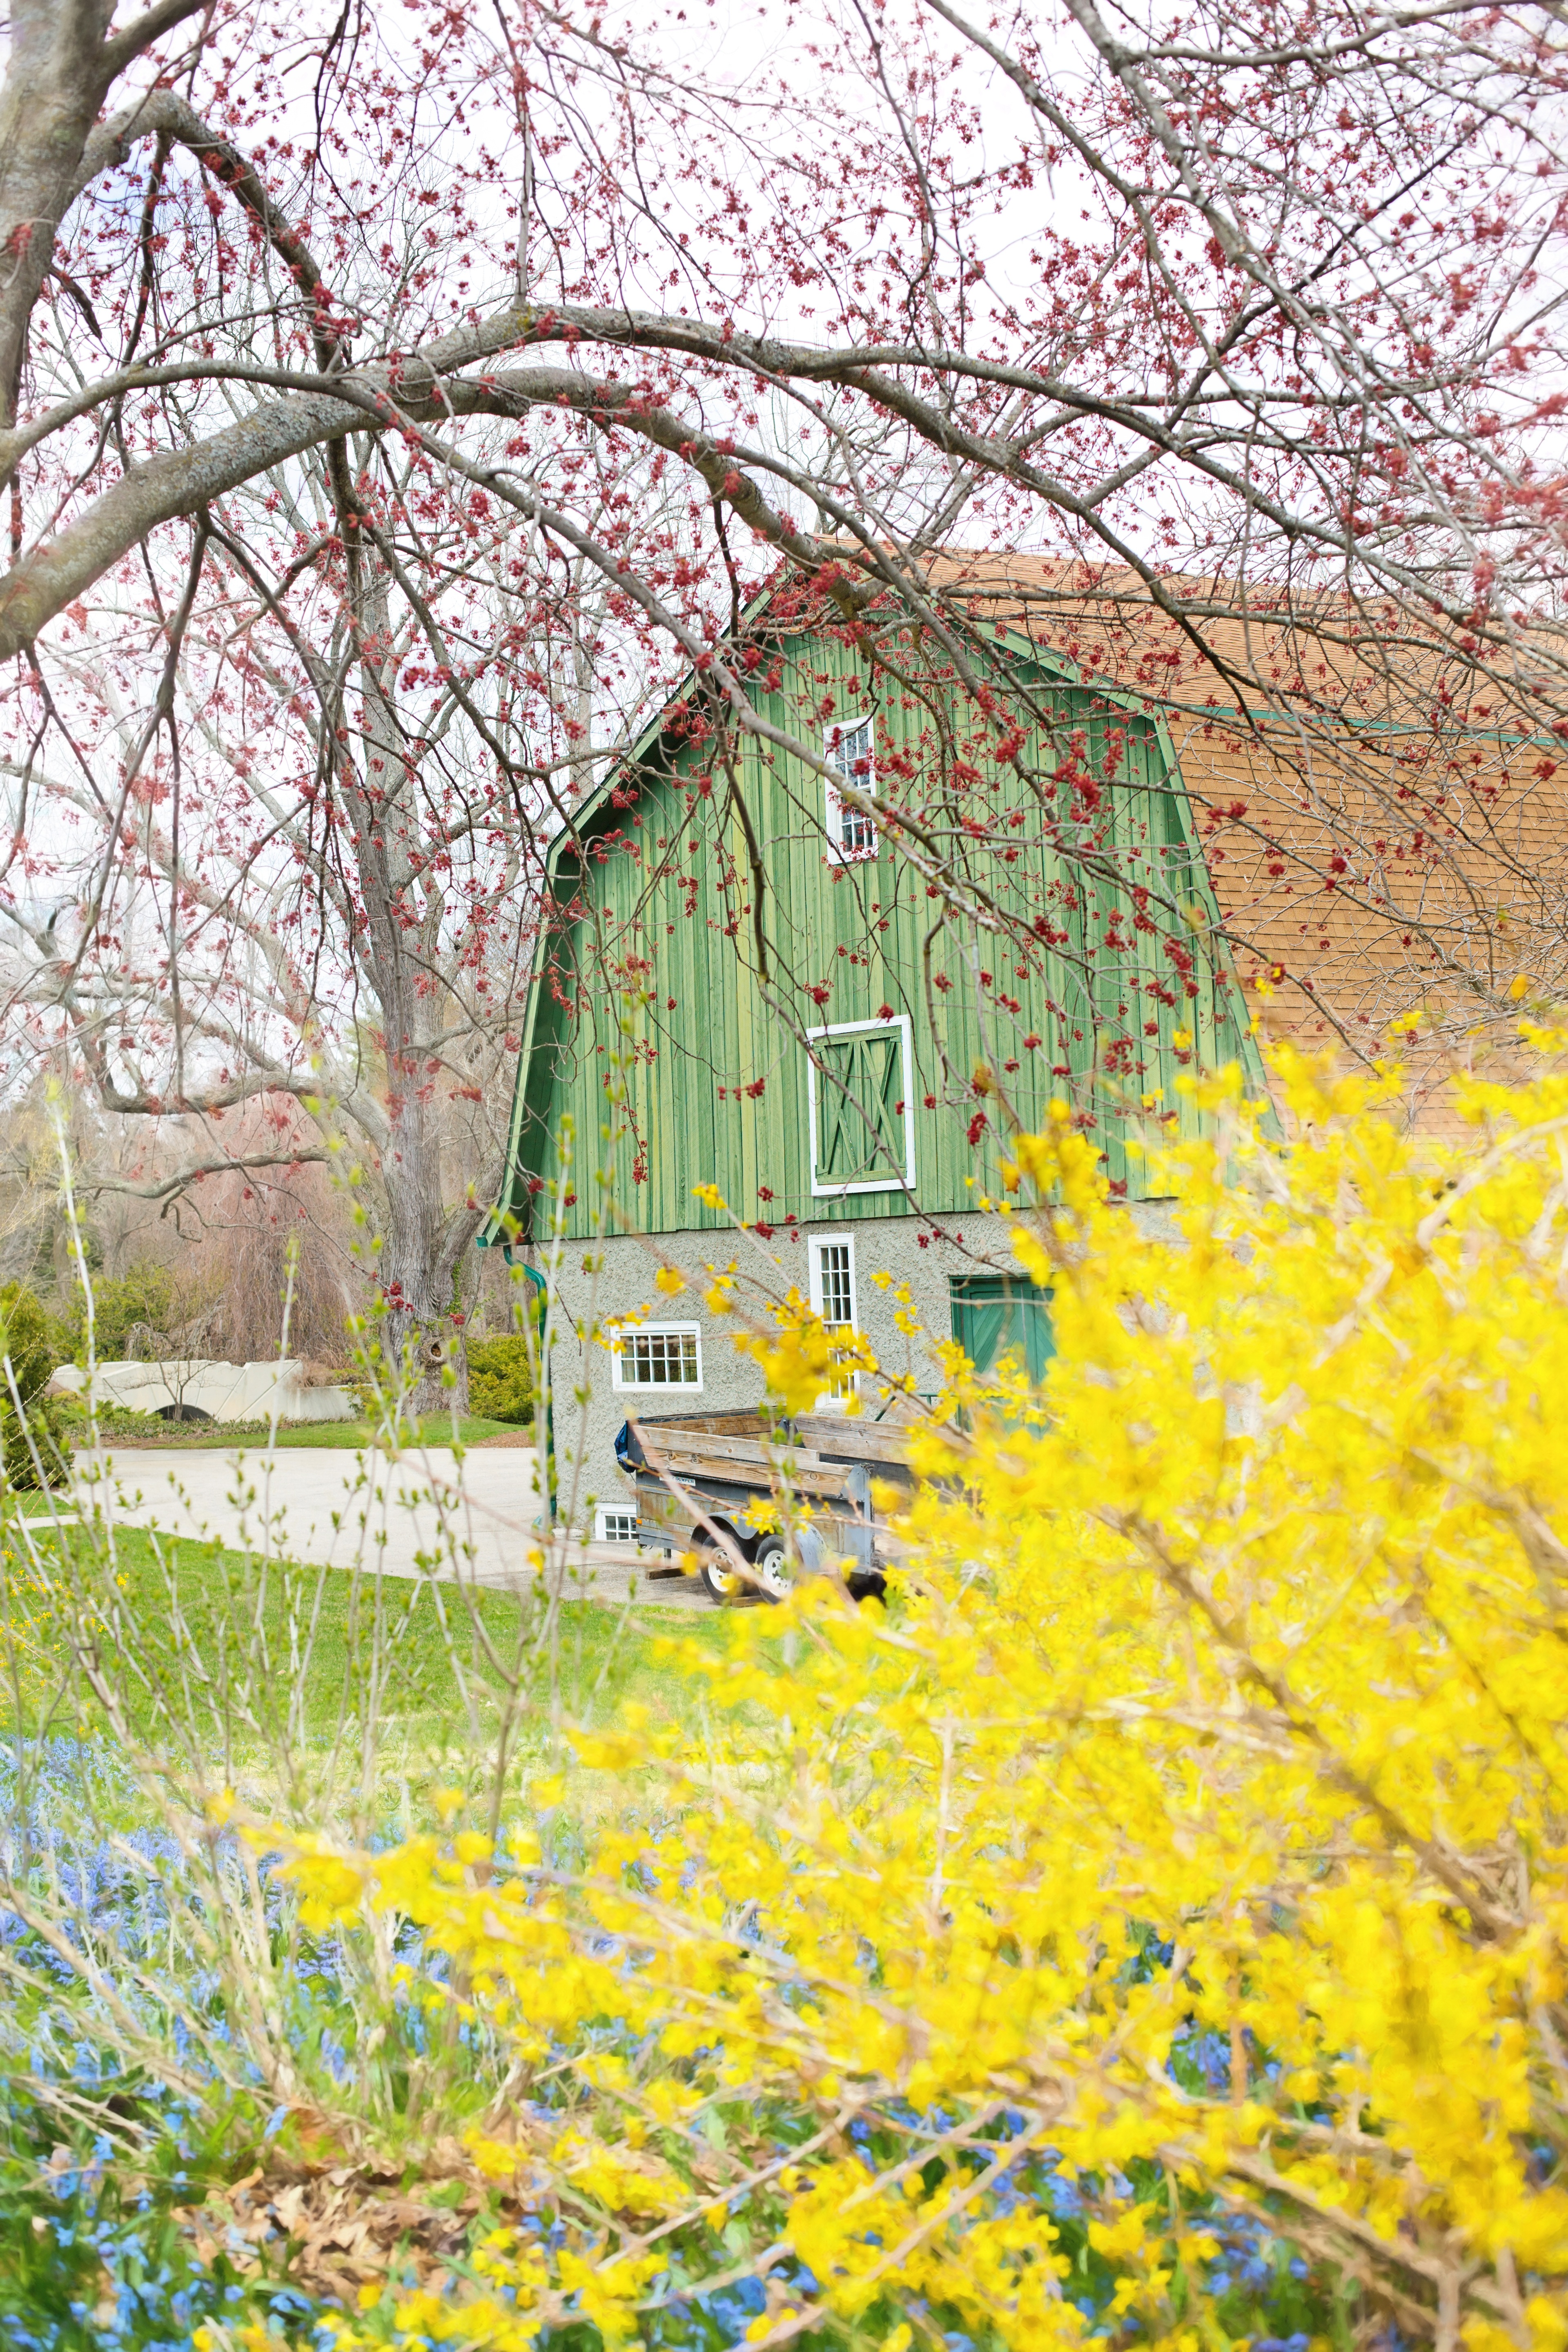
tree, branch, blossom, plant, meadow, flower, barn, country, rustic, autumn, season, cherry blossom, shrub, forsythia, spring flowers